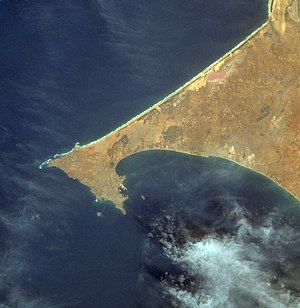
Cap Vert
Satellitbillede af Cap Vert
Cap Vert er en halvø i Vestafrika, hvorpå Afrikas vestligste punkt findes. Halvøen blev oprindeligt af portugisiske opdagelsesrejsende kaldt Cabo Verde, hvilket ikke må forveksles med øgruppen Kap Verde, der ligger omkring 560 km mod vest i Atlanterhavet. Halvøen er et klipperigt forbjerg, der strækker sig ud fra det sandrige land i Senegal.